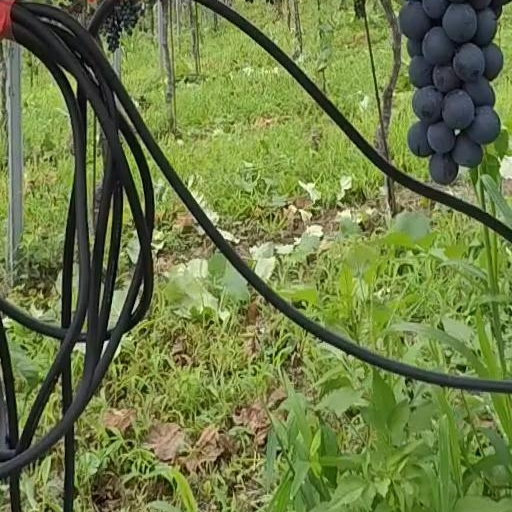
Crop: grape